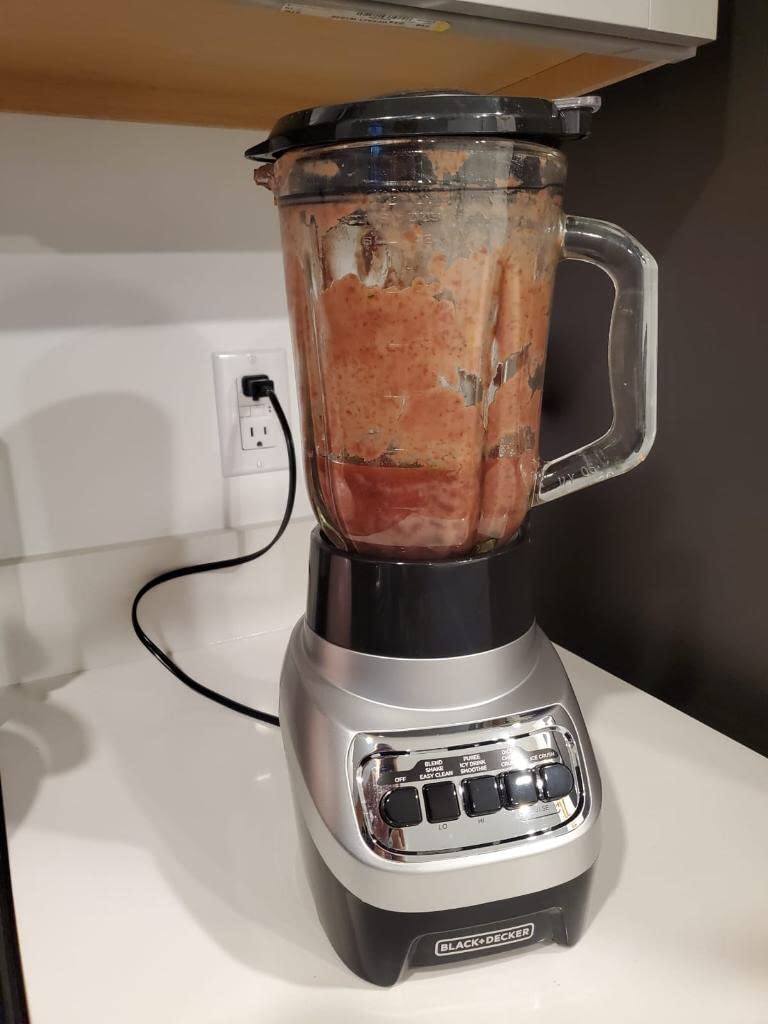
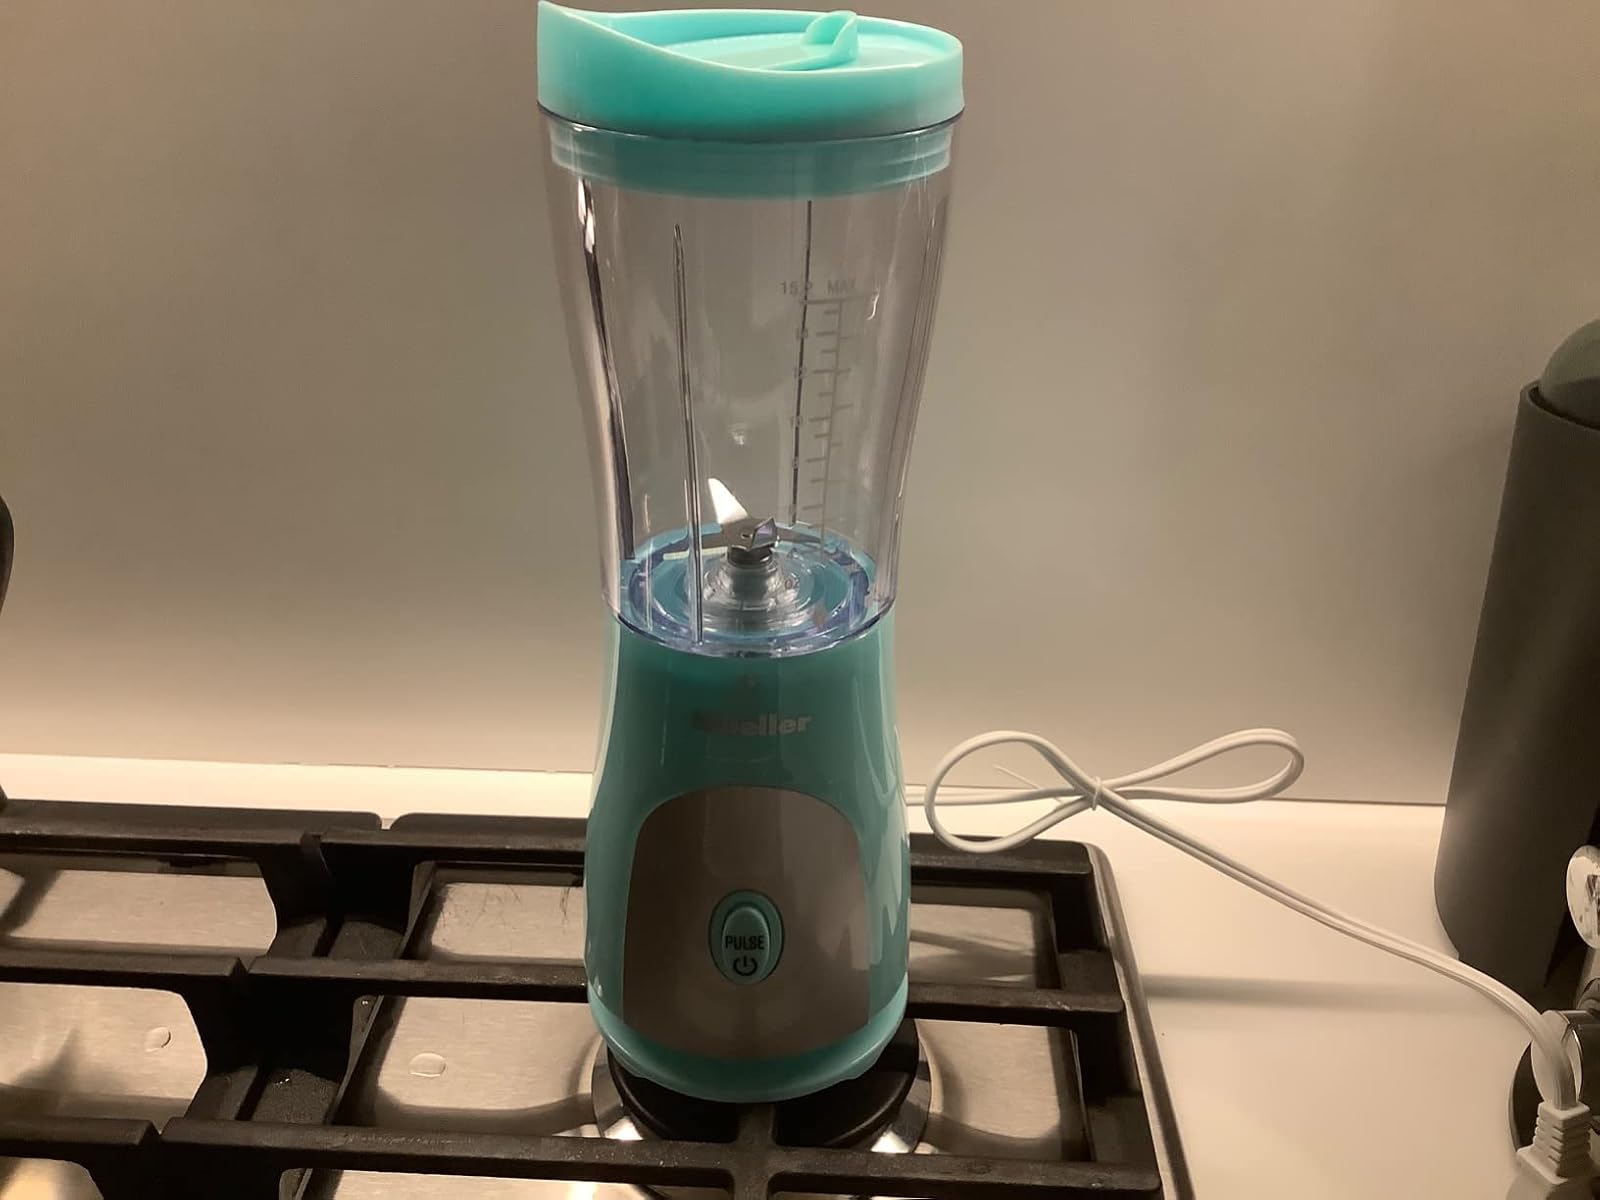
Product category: items_blender
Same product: no